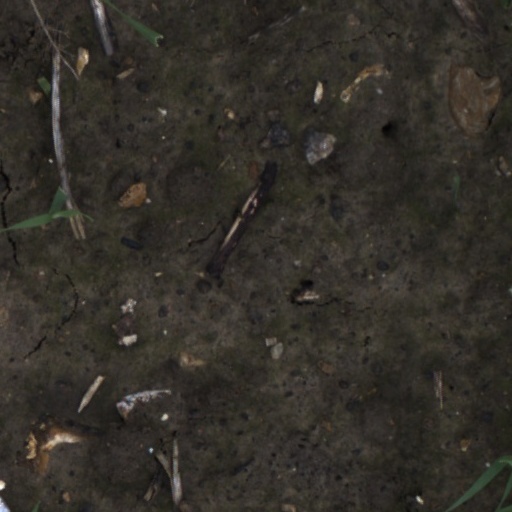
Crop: wheat